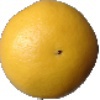
Label: white_grapefruit